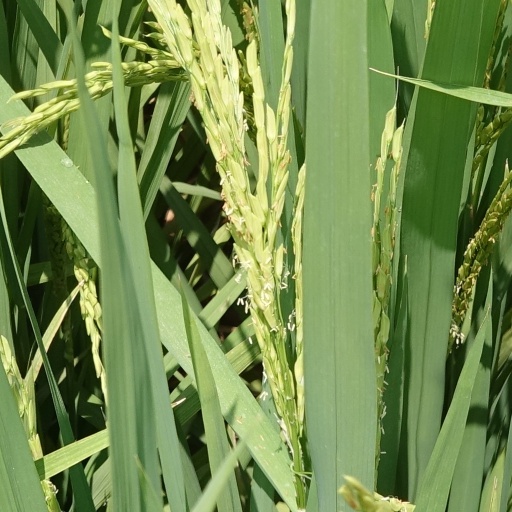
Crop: rice